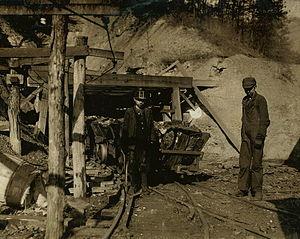
Rocky Top est une municipalité américaine située dans le comté d'Anderson au Tennessee. Selon le recensement de 2010, Rocky Top compte 1 781 habitants.